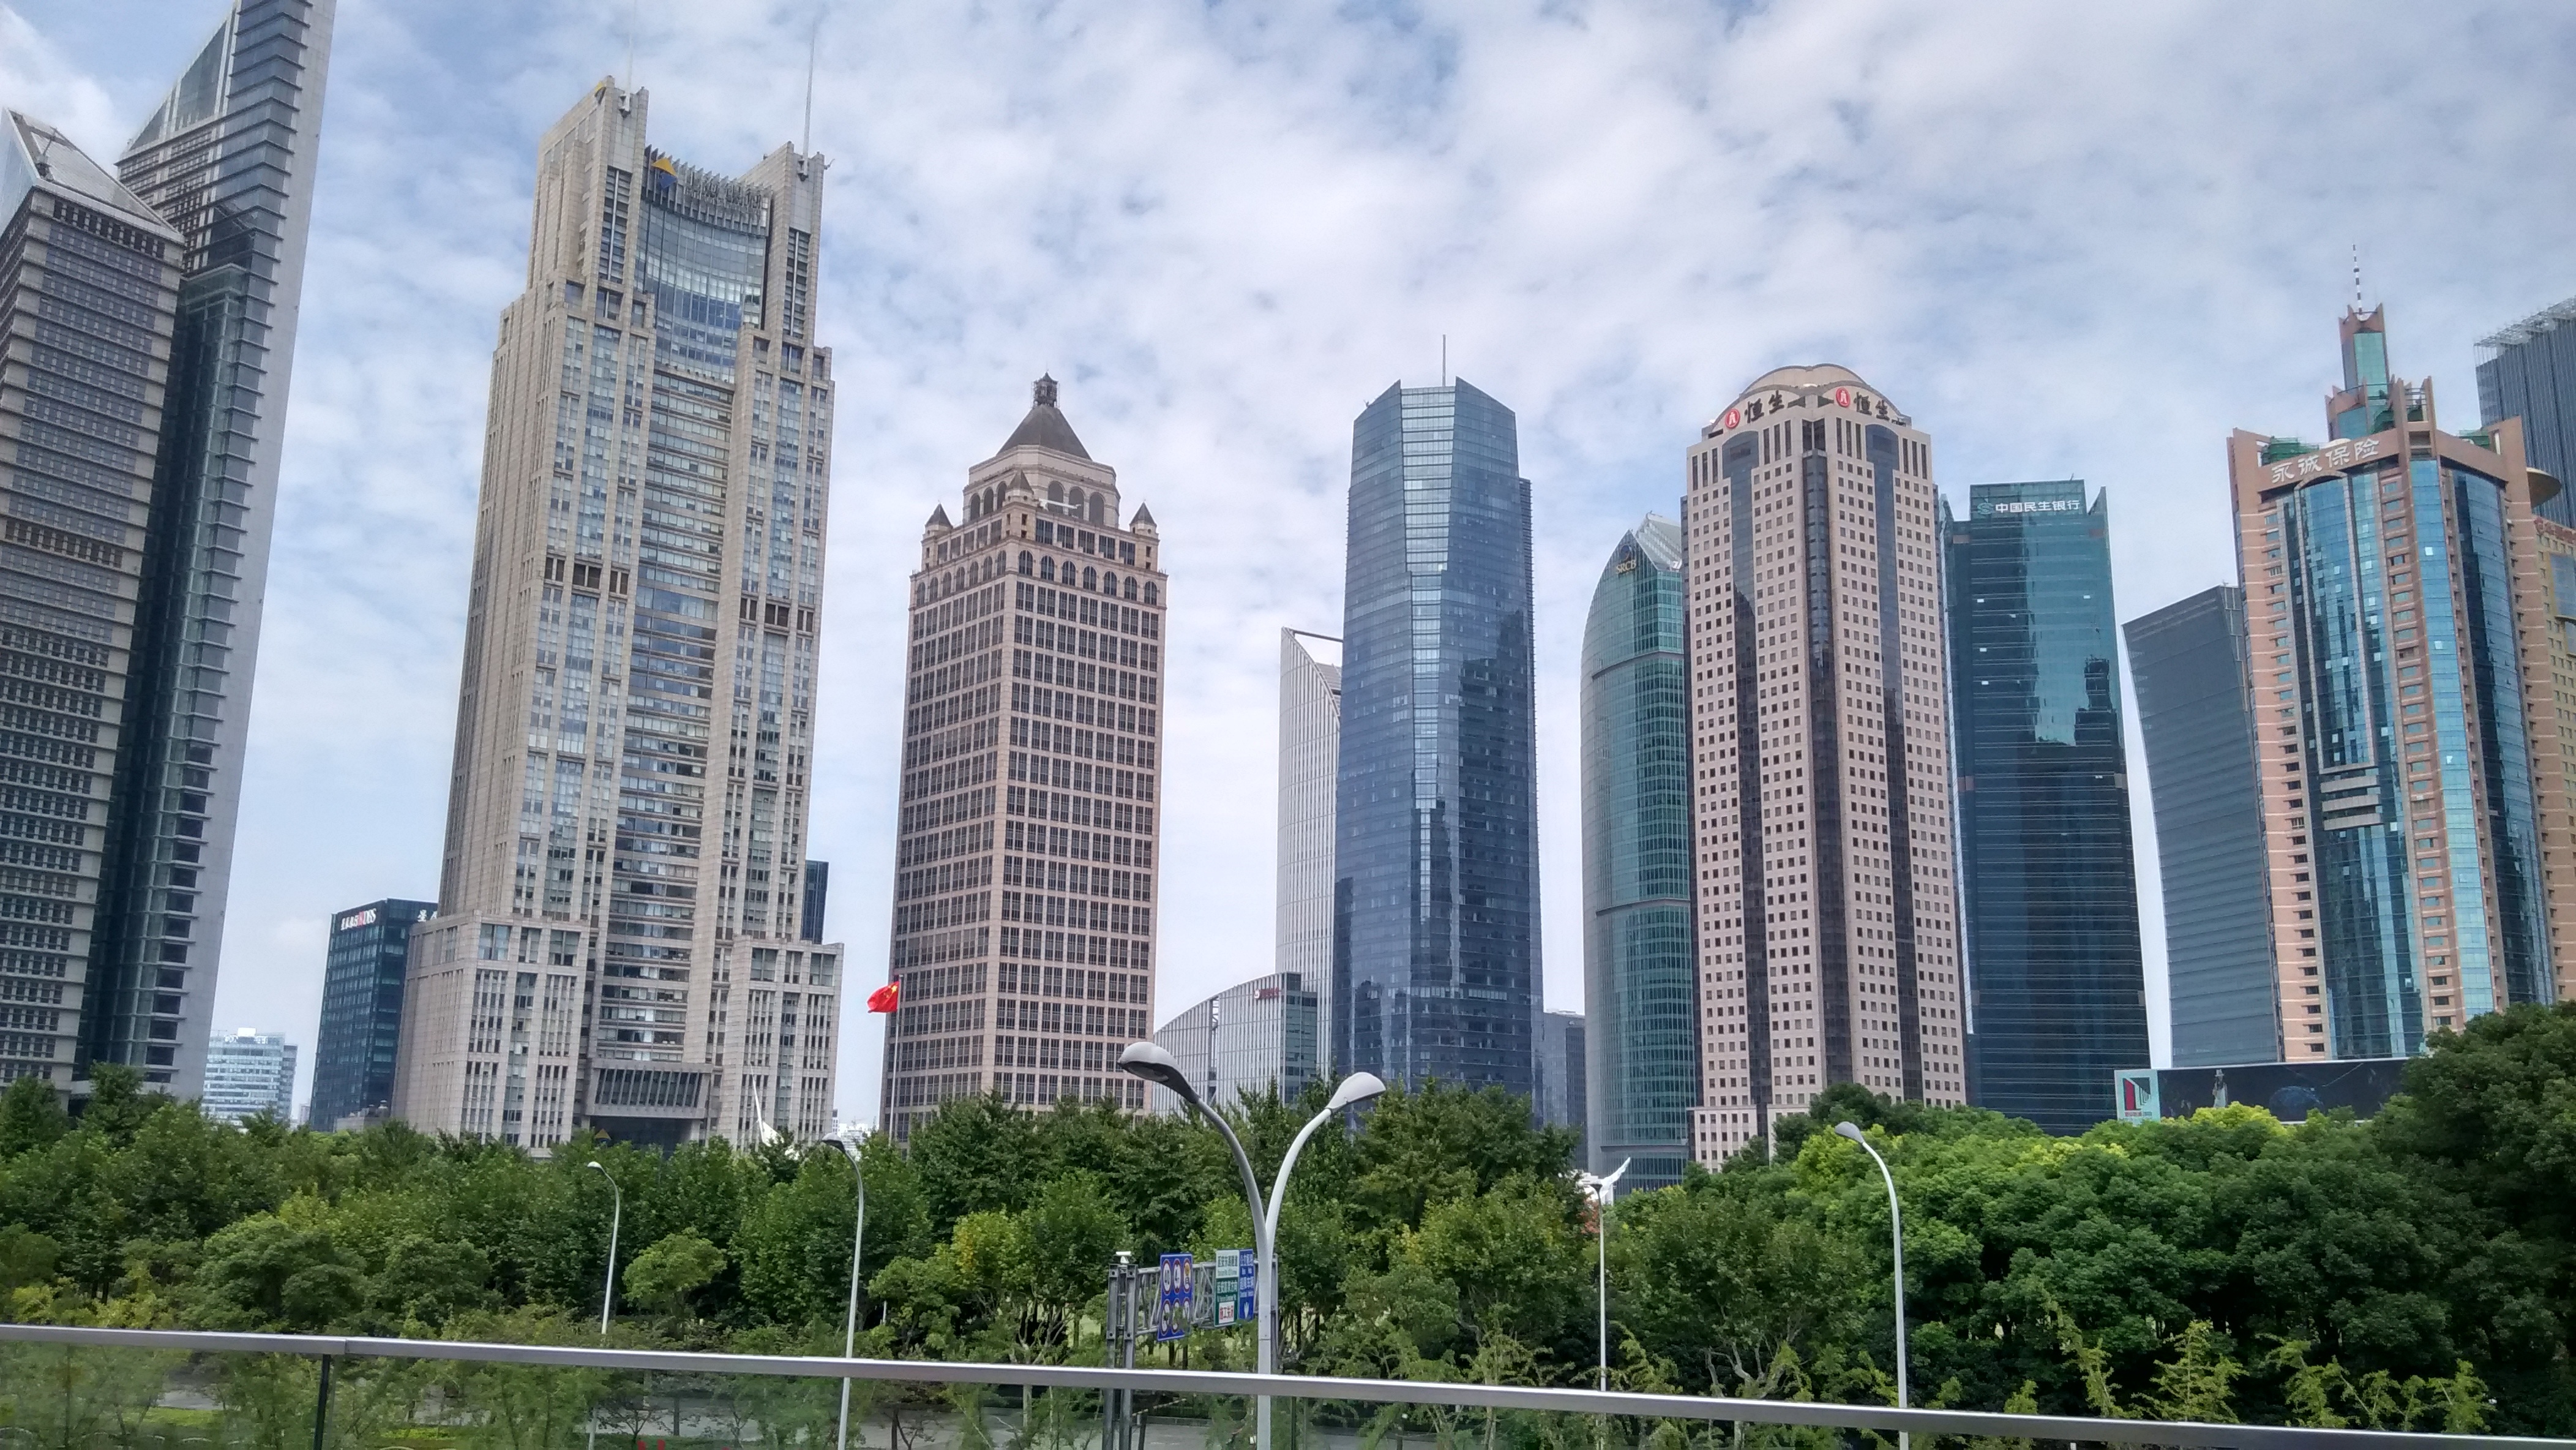
architecture, skyline, building, city, skyscraper, cityscape, downtown, tower, asia, landmark, facade, business, modern, tower block, shanghai, china, financial, metropolis, condominium, neighbourhood, pudong, urban area, residential area, human settlement, metropolitan area